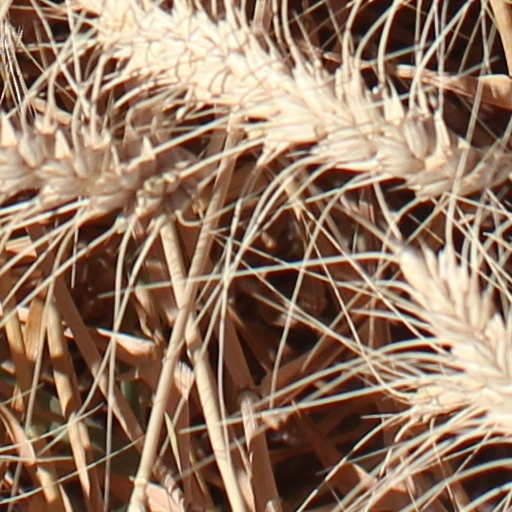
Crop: wheat